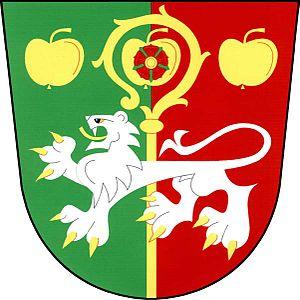
Soběnov est une commune du district de Český Krumlov, dans la région de Bohême-du-Sud, en République tchèque. Sa population s'élevait à 375 habitants en 2020.